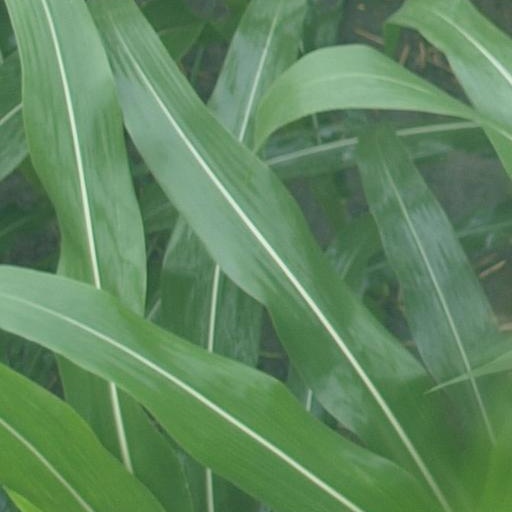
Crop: maize; corn